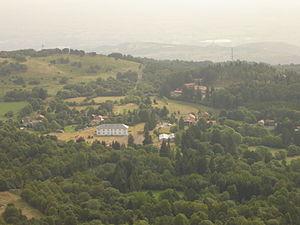
Vue du lieu-dit La Fontaine du Berger (Commune d'Orcines) avec l'ancien camp militaire. Vue prise depuis le Pariou.
Orcines est une commune française située dans le département du Puy-de-Dôme, en région Auvergne-Rhône-Alpes. Elle fait partie de l'aire urbaine de Clermont-Ferrand. Elle est située dans la couronne périurbaine de Clermont Ferrand.